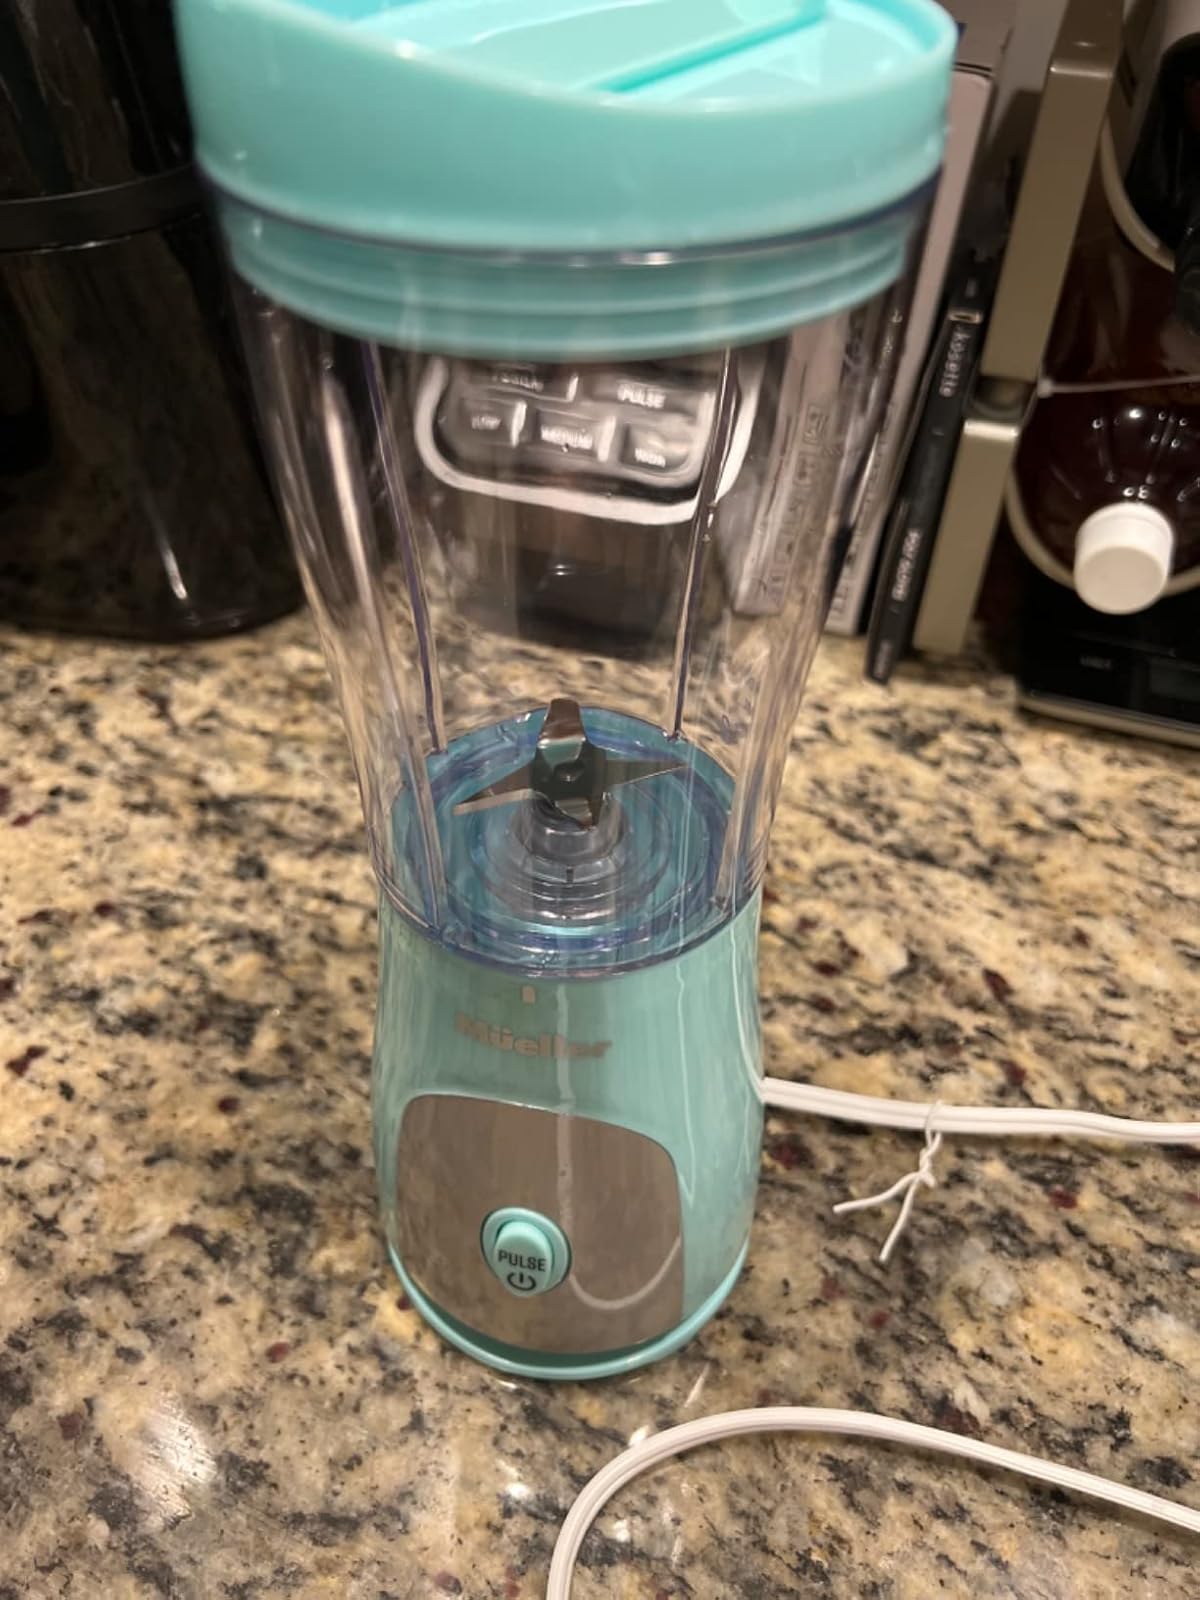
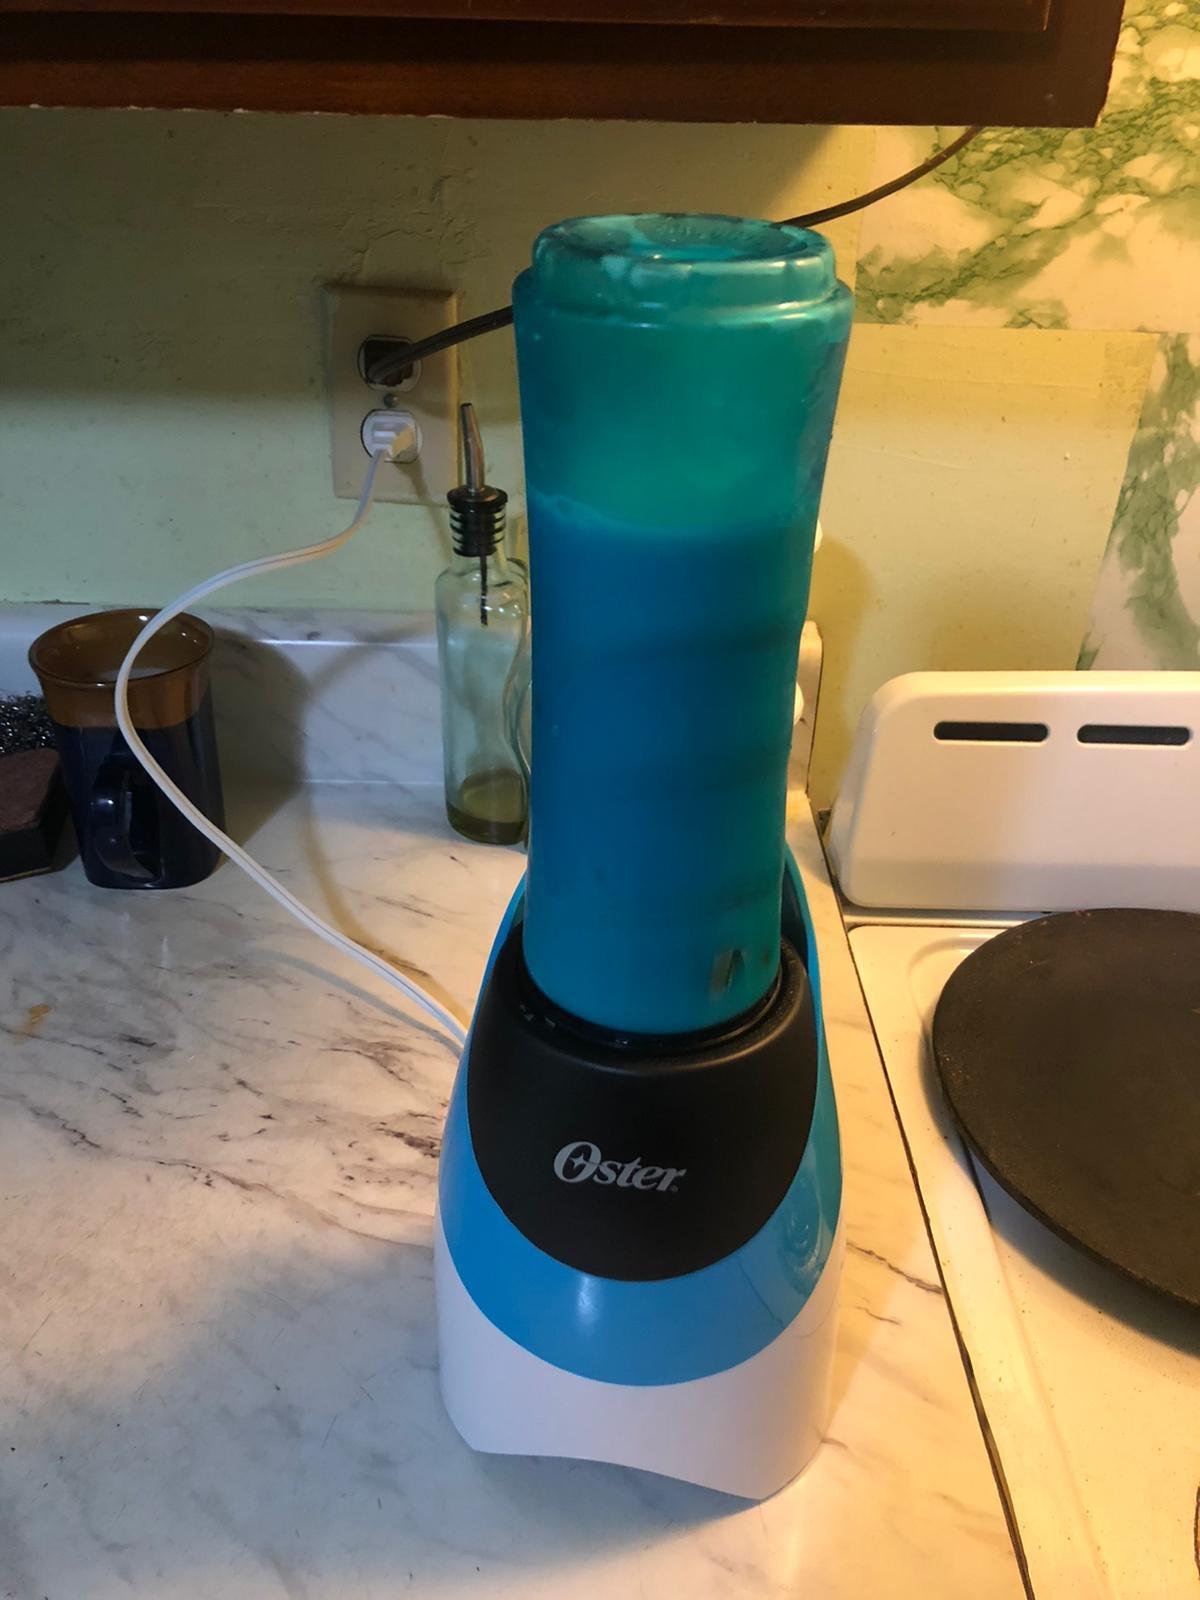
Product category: items_blender
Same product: no